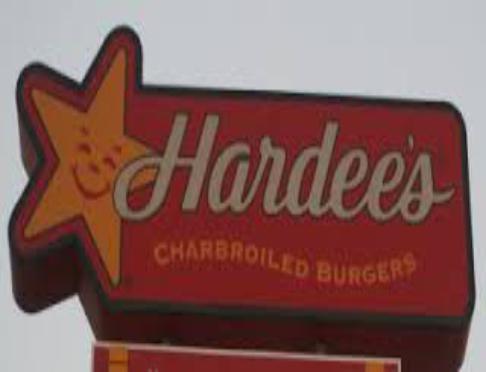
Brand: Hardee's
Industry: Food